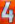
Number: 4